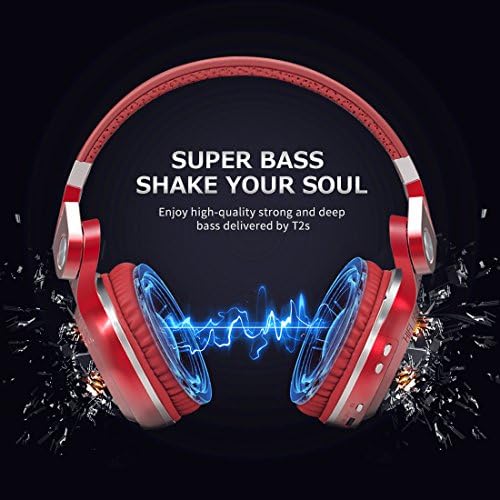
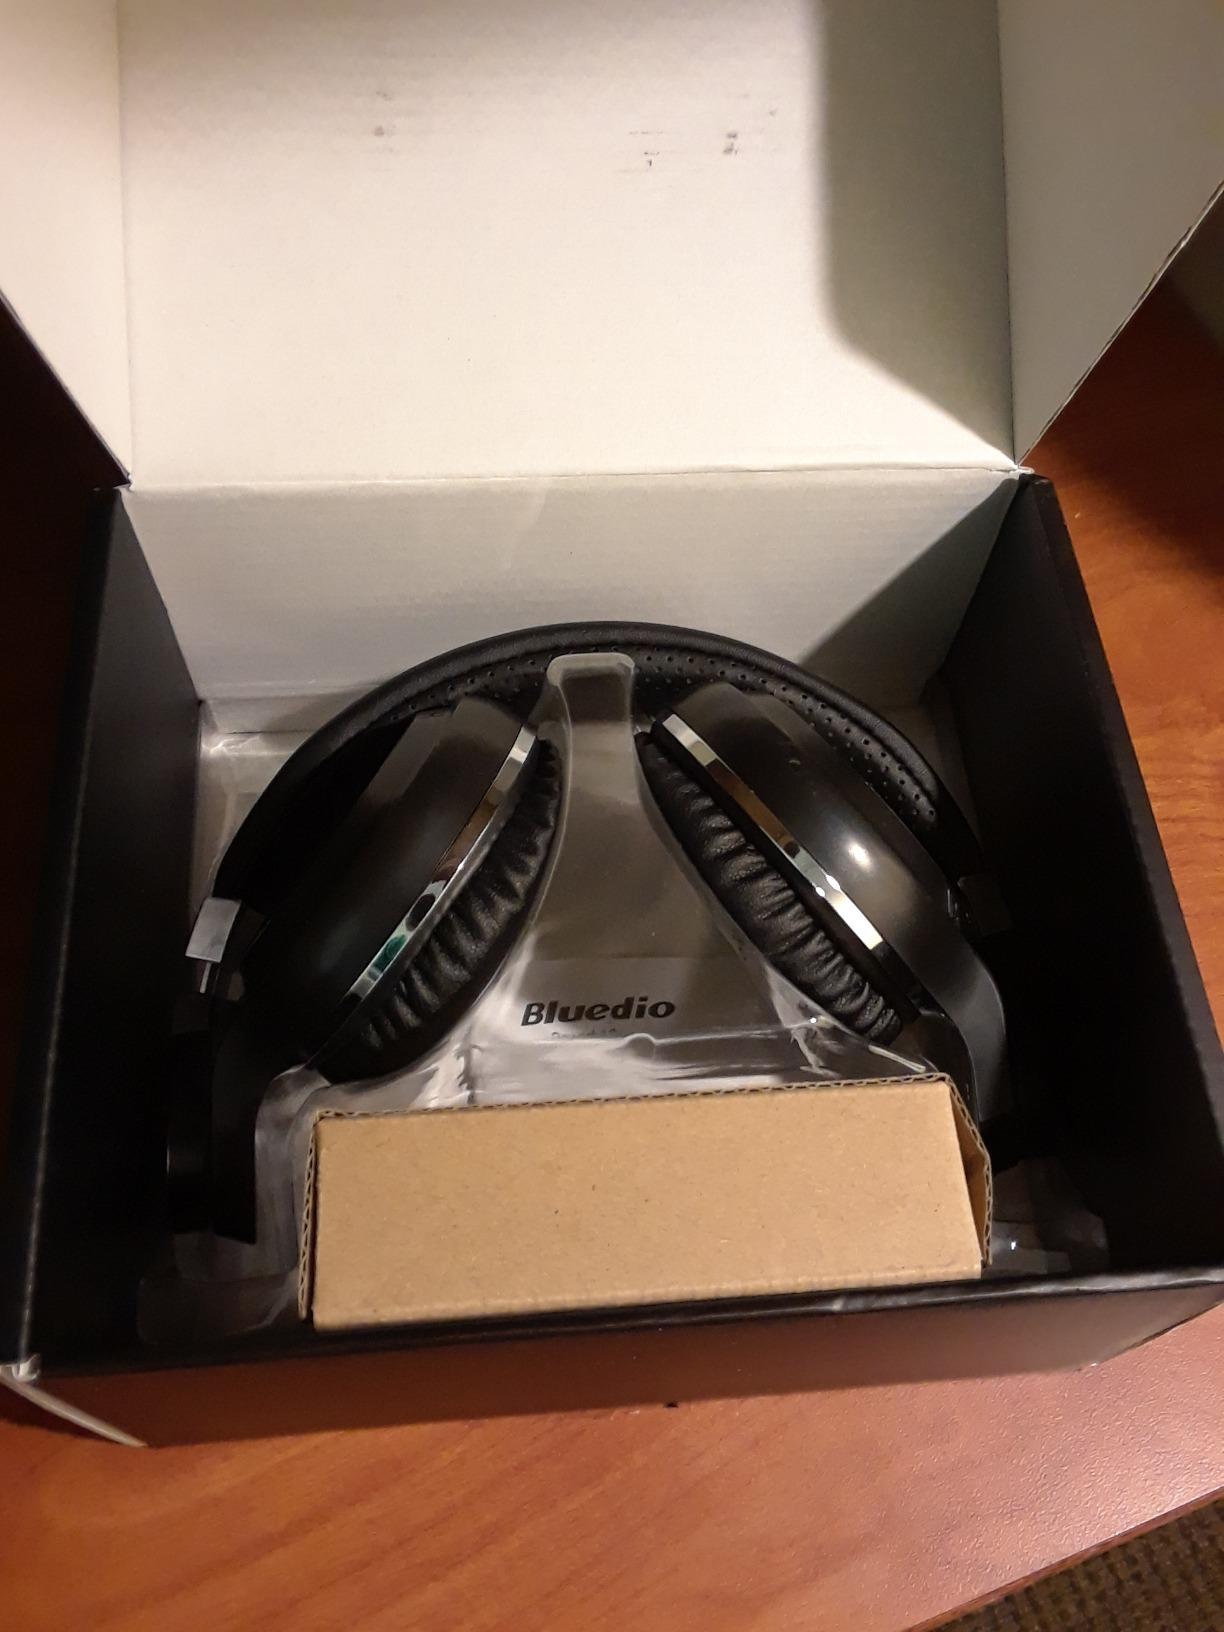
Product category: headphones
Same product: no